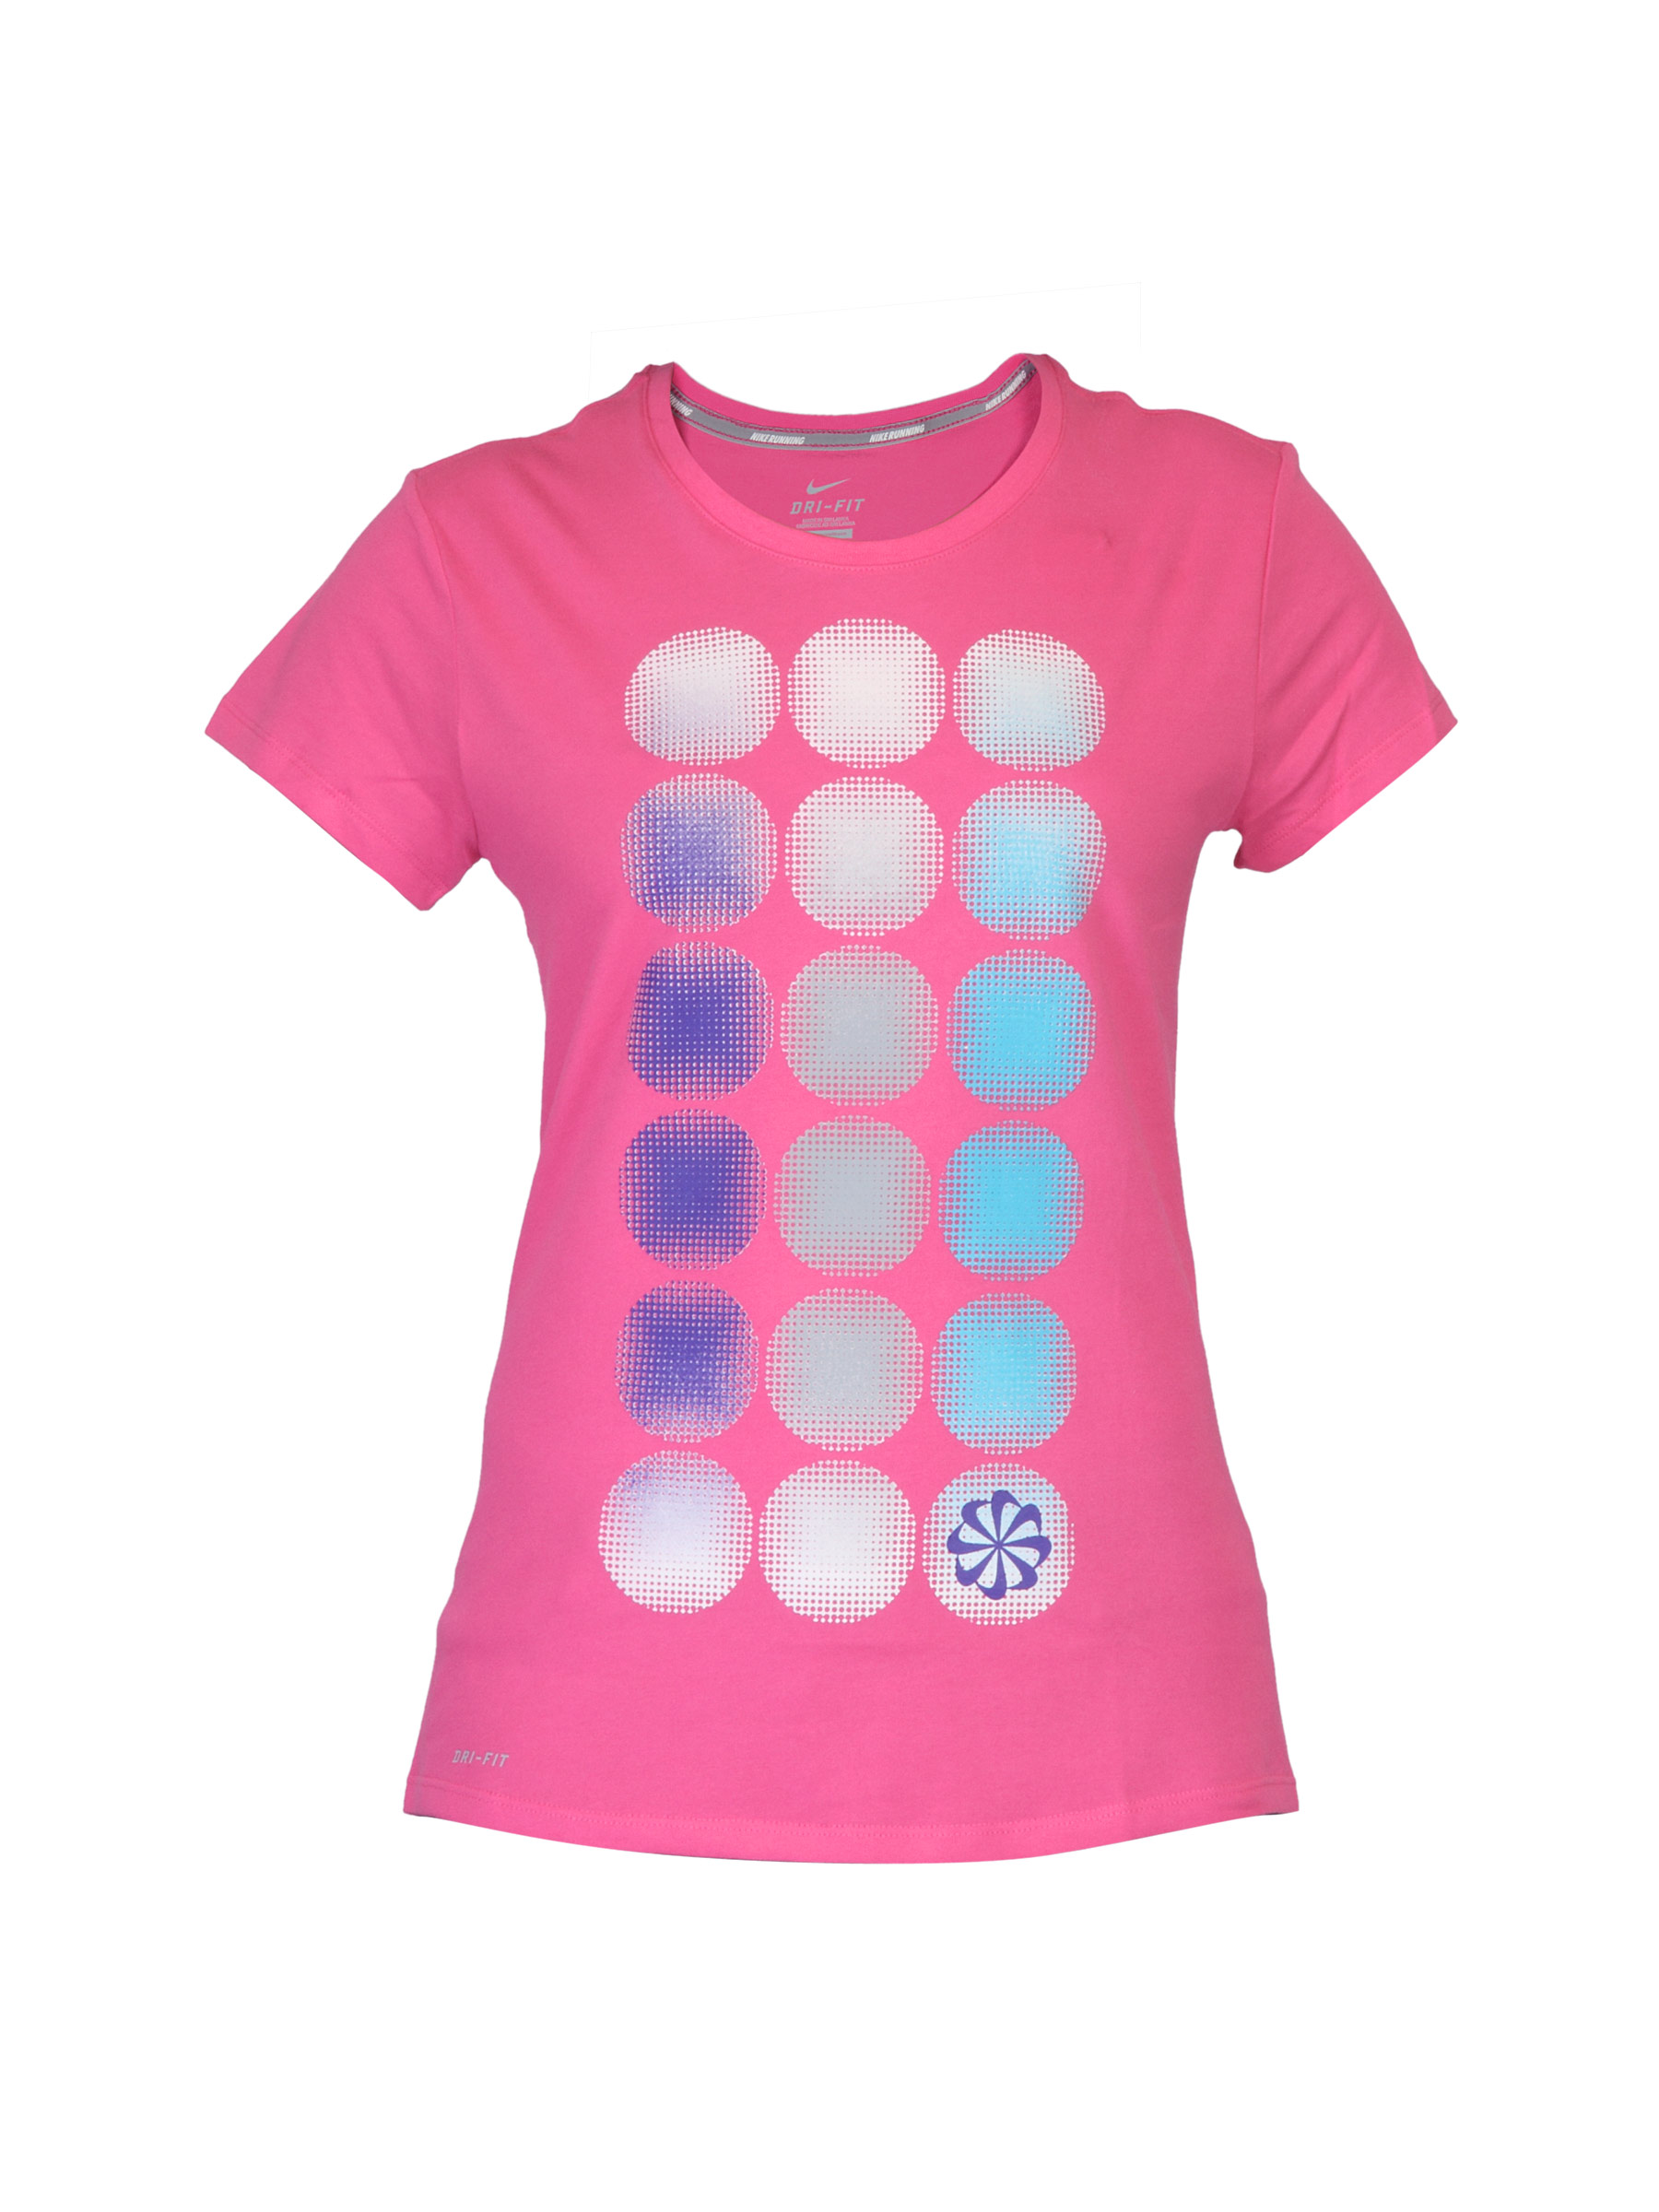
Nike Women Cruiser Hurley Dot Pink T-shirt
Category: Apparel / Topwear / Tshirts
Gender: Women
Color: Pink
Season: Summer 2012
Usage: Sports